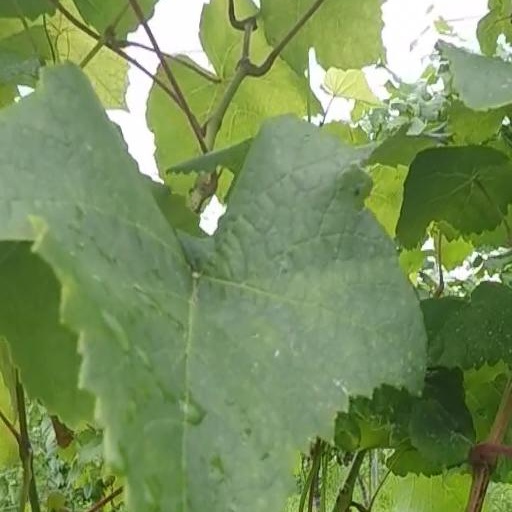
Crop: grape